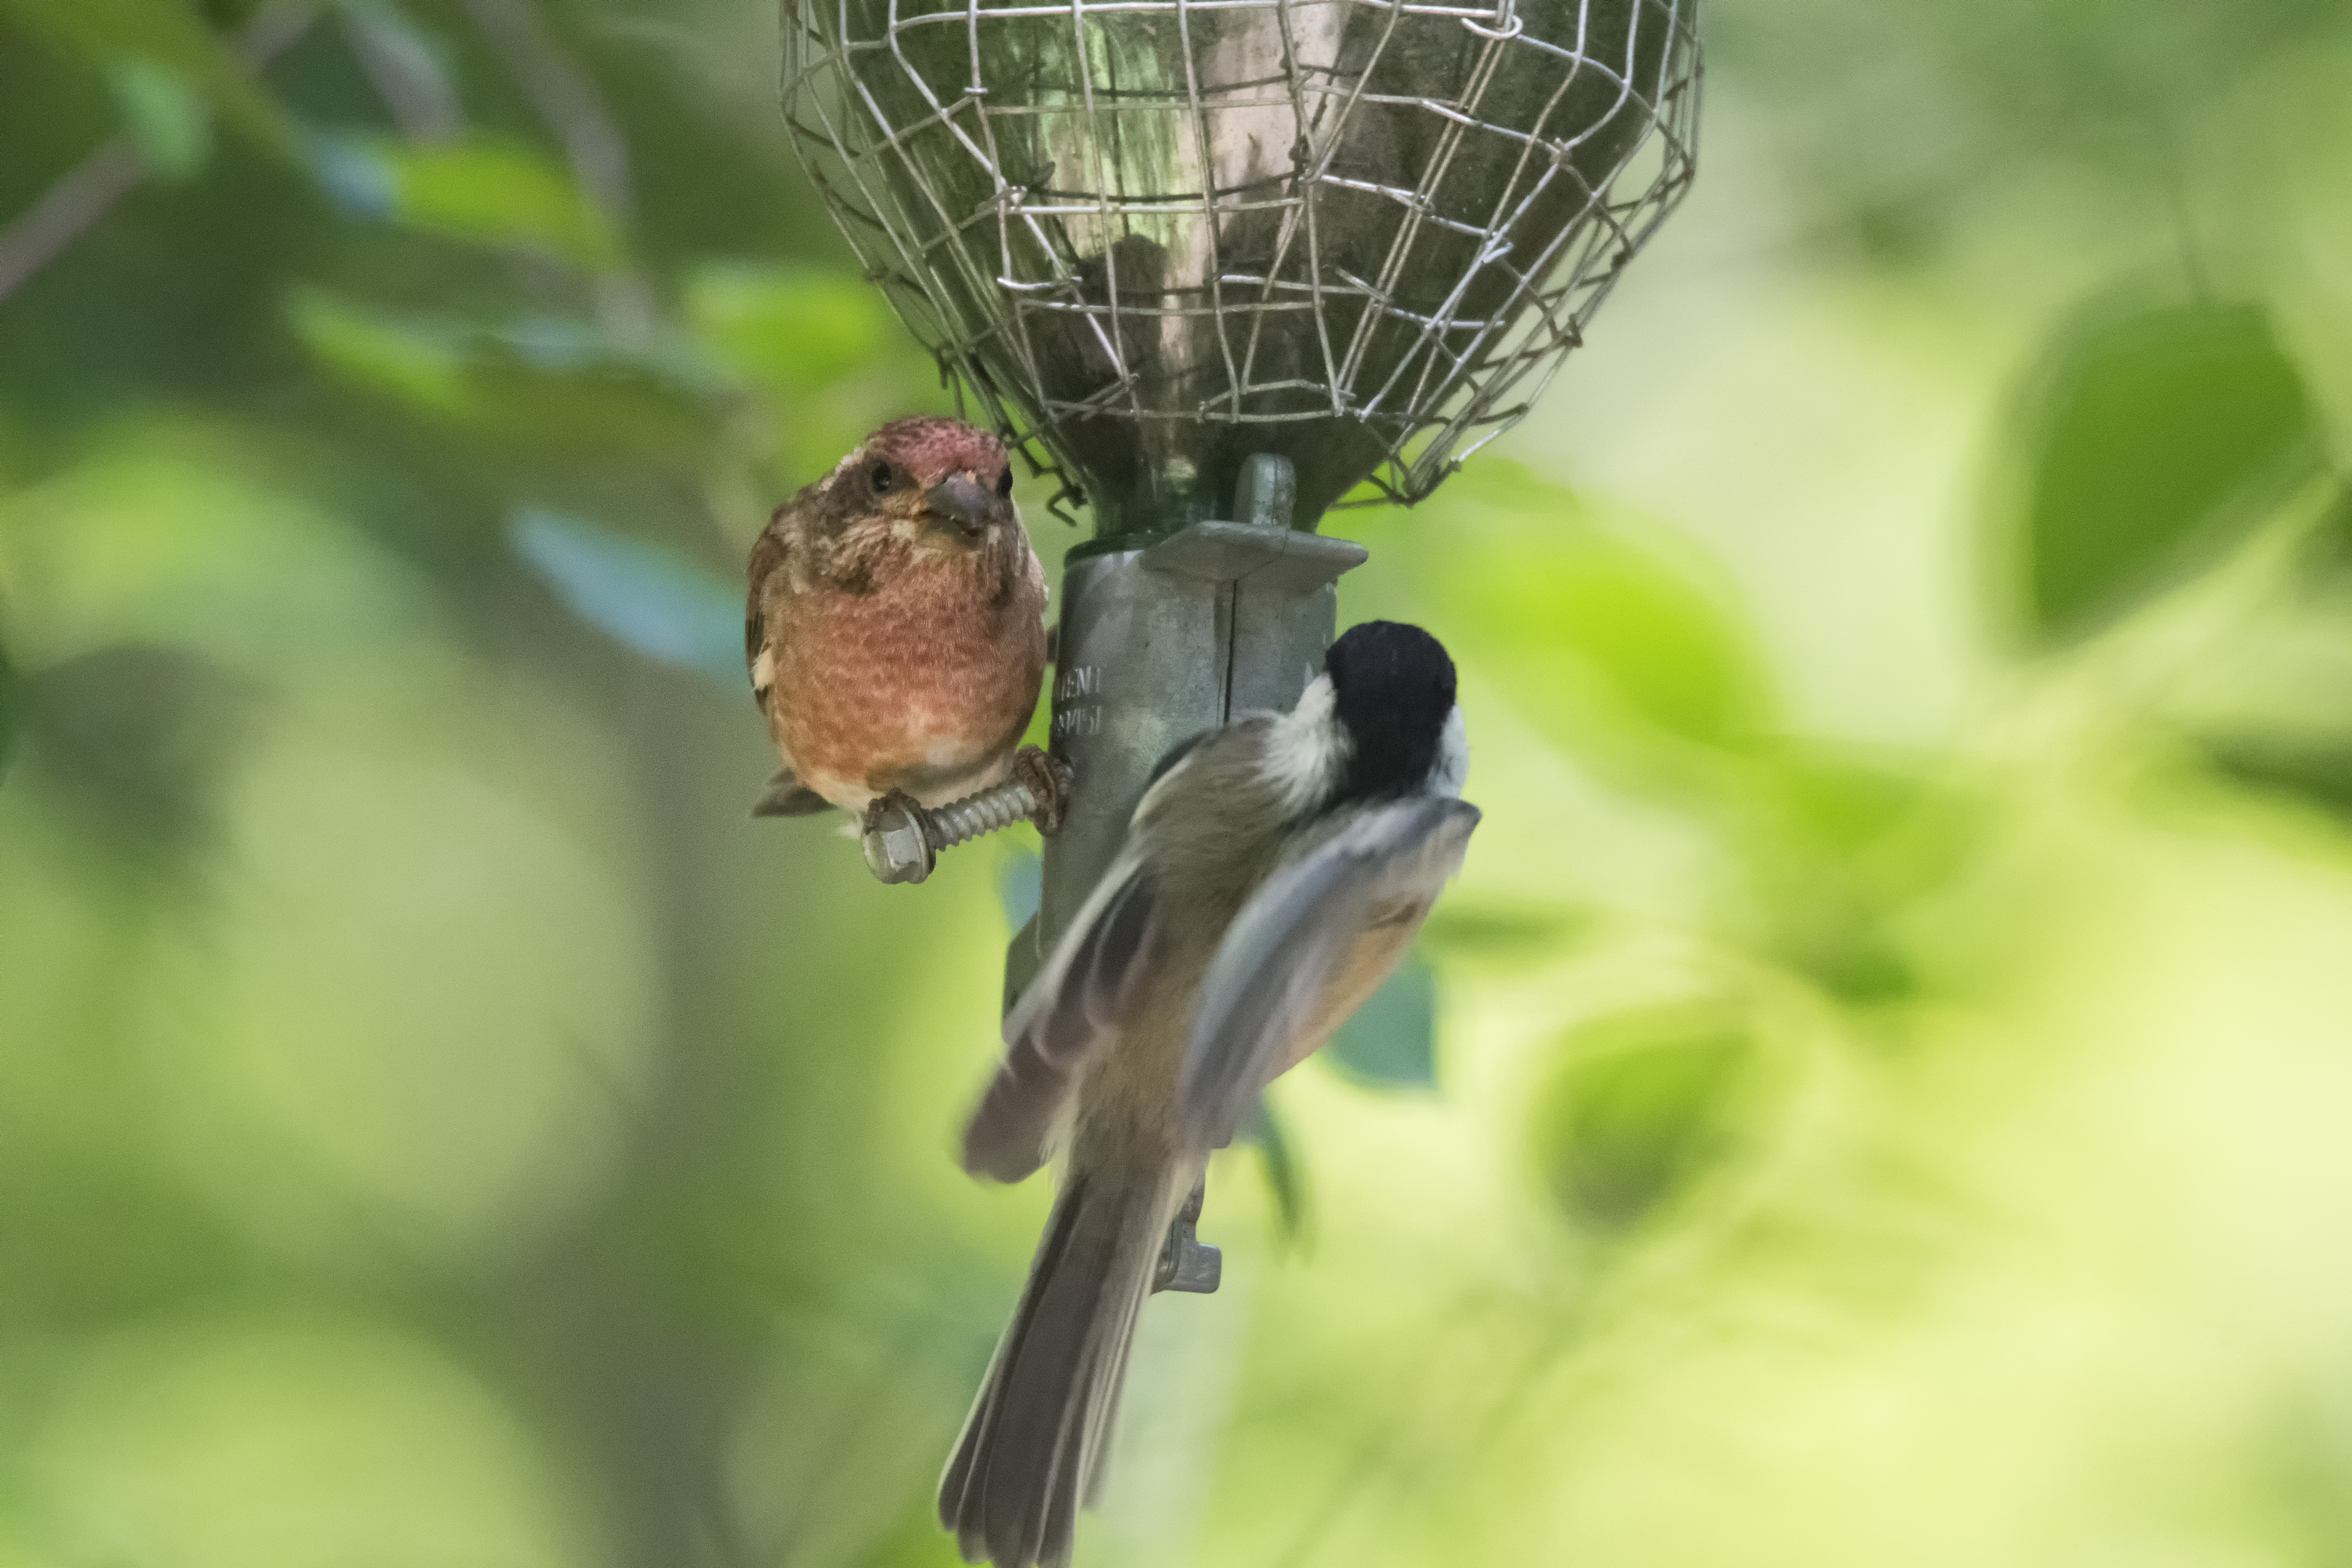
nature, branch, bird, flower, purple, wildlife, beak, fauna, canada, vertebrate, quebec, finch, pourpre, sherbrooke, oiseau, roselin, wren, old world flycatcher, perching bird